Robert Arboleda

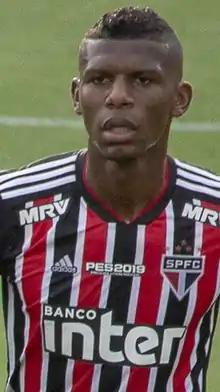
Arboleda with São Paulo in 2018

Robert Abel Arboleda Escobar (born 22 October 1991) is an Ecuadorian professional footballer who plays as a centre-back for Campeonato Brasileiro Série A club São Paulo and the Ecuador national team.